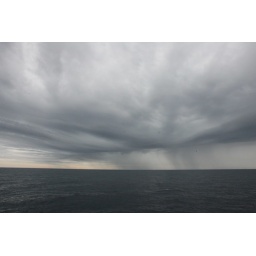
while cruising off the coast of southern california, we were overrun by this frieght train